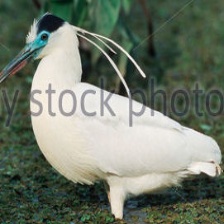
Species: CAPPED HERON
Scientific name: PILHERODIUS PILEATUS
ImageNet parent category: little_blue_heron